Sage Rosenfels

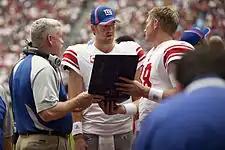
Rosenfels (right) talking to Kevin Gilbride (left) and Eli Manning.

On September 3, 2010, Rosenfels was traded, along with RB Darius Reynaud, to the New York Giants. He was Eli Manning's backup throughout the season, and also was the team's holder for field goals and extra points. His only action at quarterback was in the 4th quarter of a victory at Seattle.